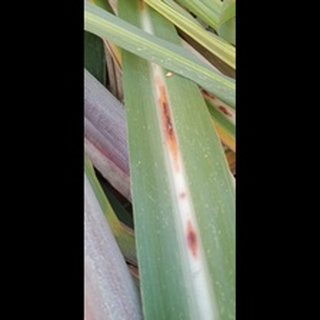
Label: sugarcane_red_rot